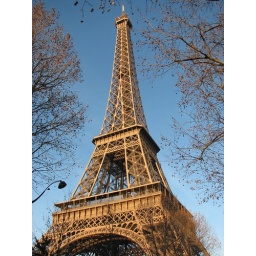
Eiffel Tower glows orange in front of the blue sky during sunset